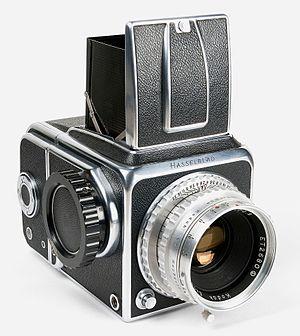
Sixten Sason, de son vrai nom Karl-Erik Sixten Andersson, né le 12 mars 1912 à Skövde et mort le 1ᵉʳ avril 1967 à Solna, est un designer industriel suédois. Il doit sa notoriété au fait d'avoir dessiné les premières automobiles Saab.
Cet article présente une liste des marques et fabricants de matériel photographique.